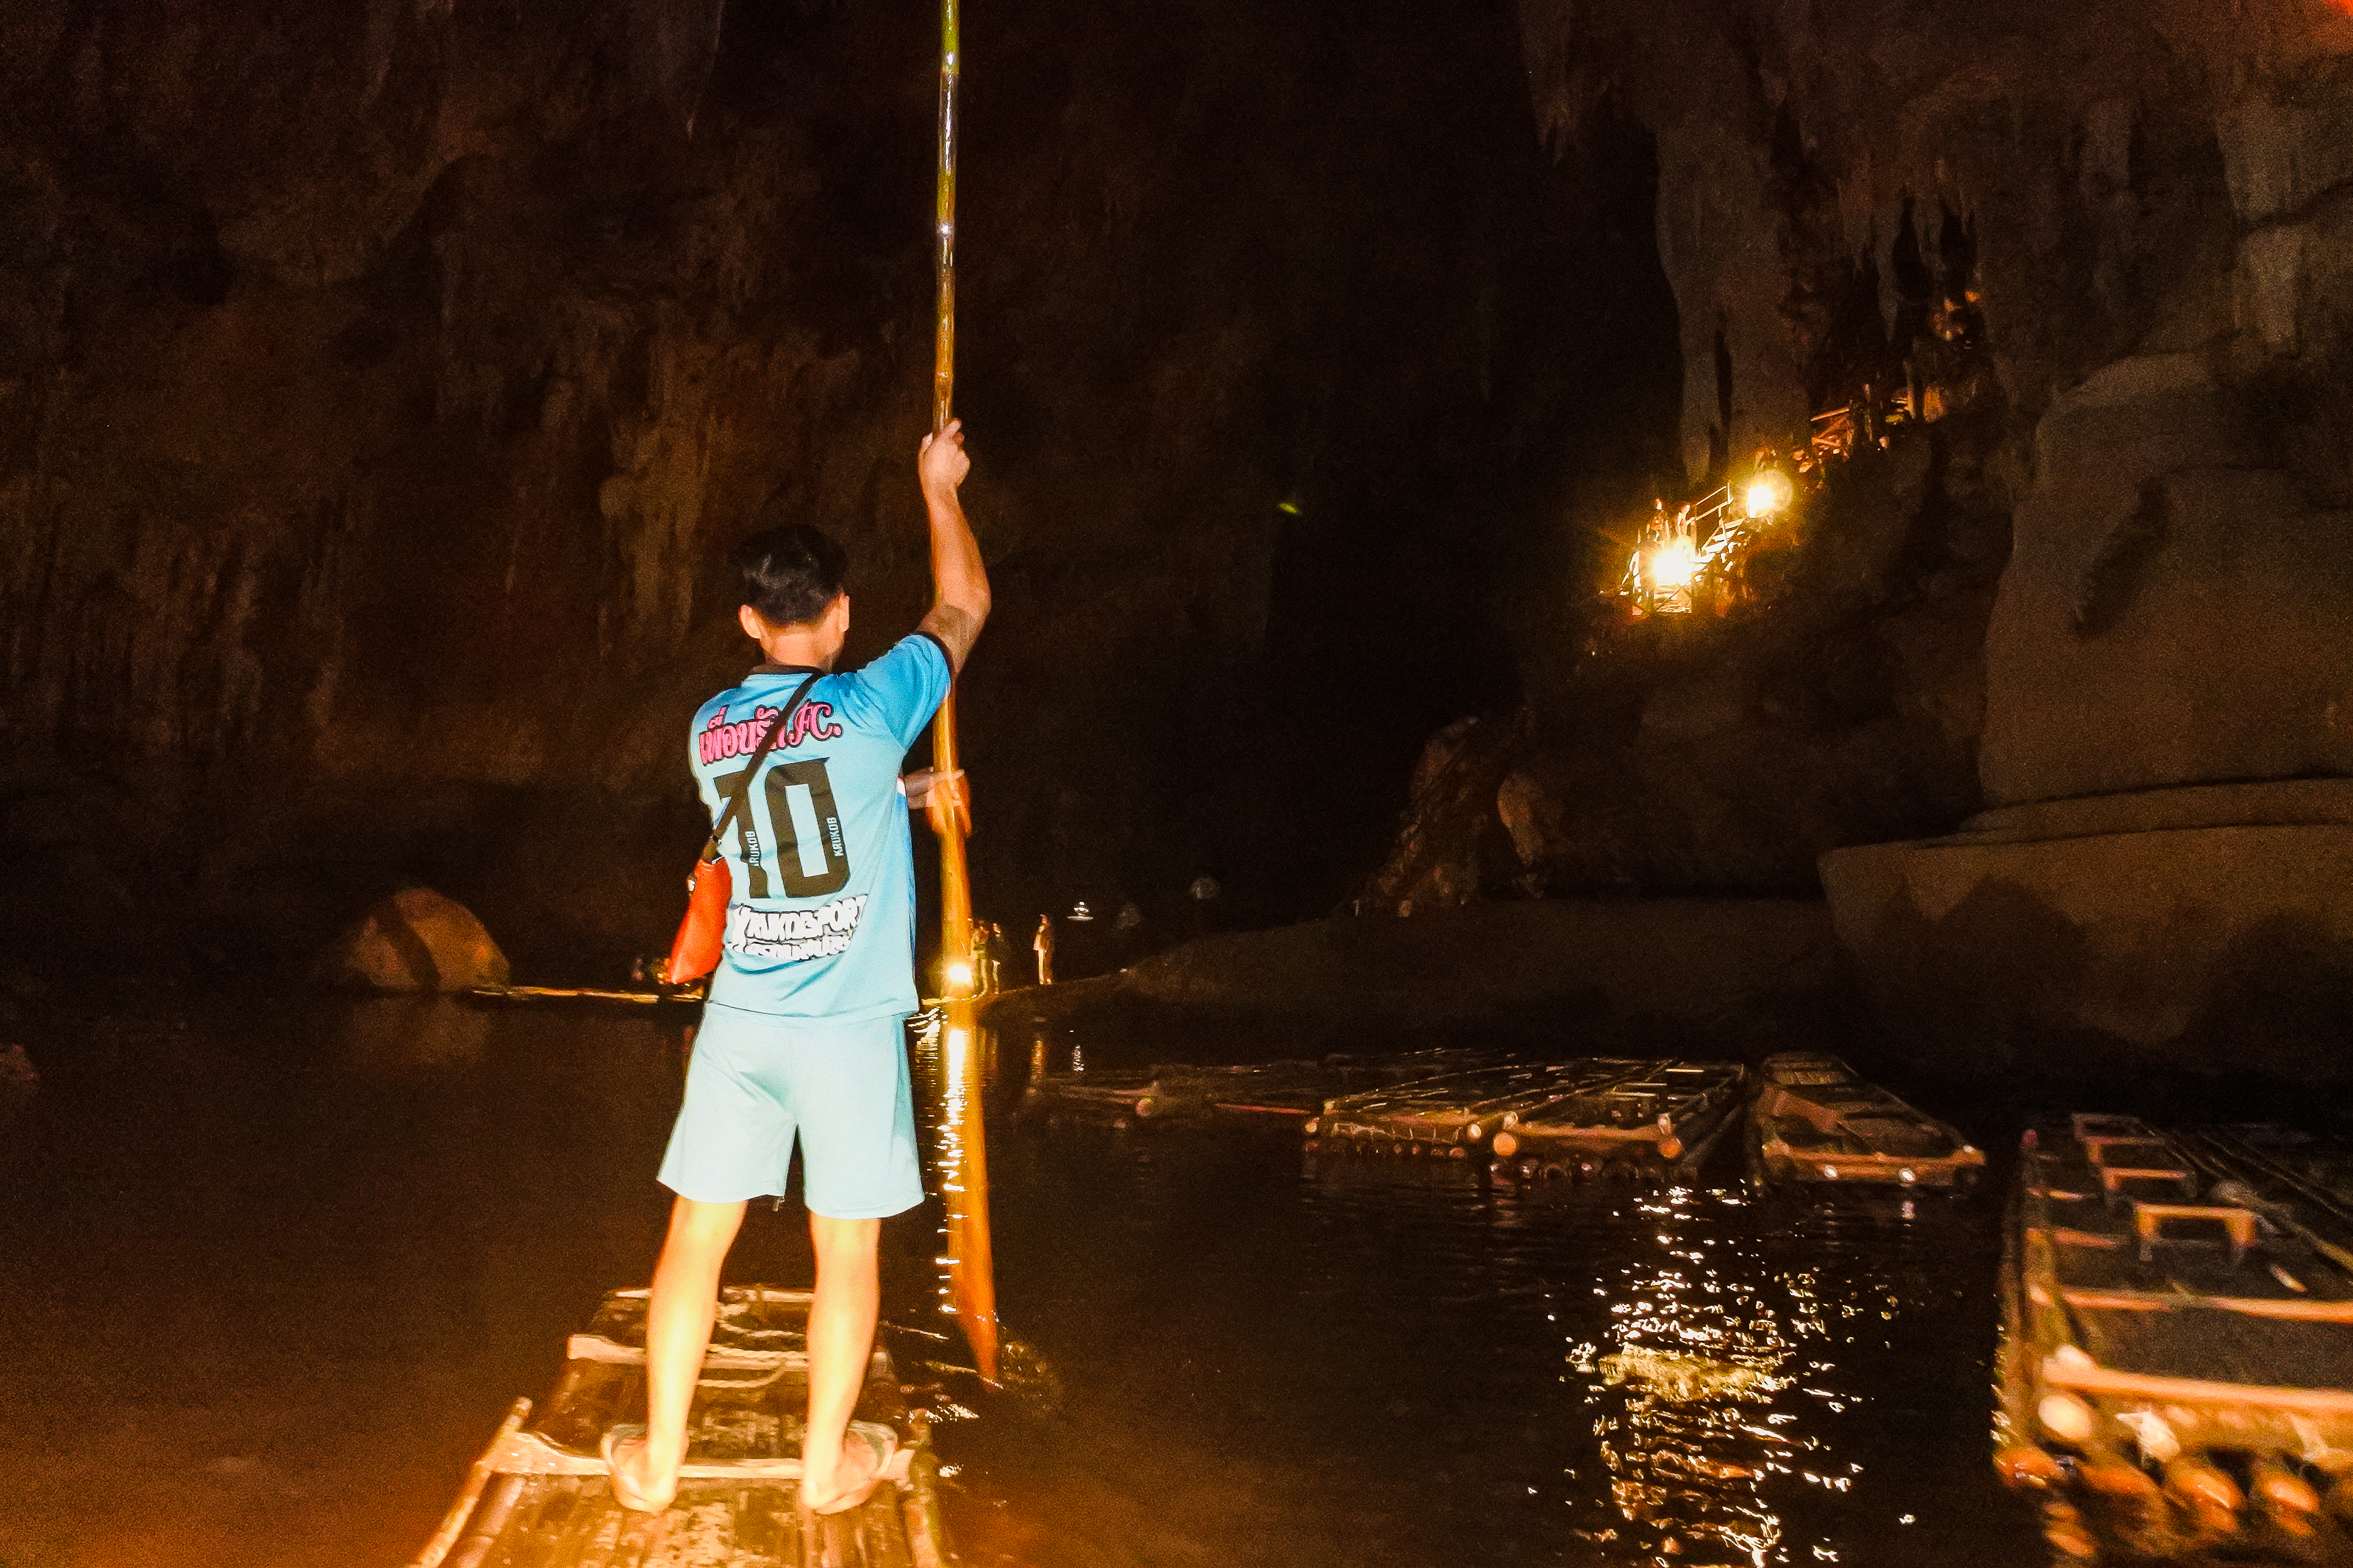
lod, tourism, geology, inside, scenic, sun, interior, lot, rock, amazing, beautiful, mountain, limestone, tham, walking, thailand, dark, pai, cave, famous, green, natural, nature, asia, stalagmite, people, water, lifestyle, stone, adventure, mae hong son, outdoor, attraction, light, underground, background, person, stalactite, backpack, fish, sunset, silhouette, river, travel, landscape